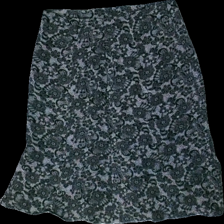
View: front
Type: Skirt
Category: Ladies
Brand: Missing
Colors: Black, White
Material: 100% Viscose
Pattern: Floral print
Cut: Regular
Season: All
Price range: 50-100
Recommended usage: Reuse
Description: Blac and white shirt with floral print